Nuremberg–Würzburg railway

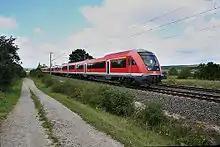
Deutsche Bahn "modus" EMU, running as RegionalExpress "Franken-Express" between Nuremberg and Würzburg, near Markt Bibart.

In long-distance traffic, the Intercity-Express line 25 (Munich–Hamburg) operates every two hours and line 41 (Munich–Ruhr district) every hour. In addition, services from Frankfurt to Vienna were greatly expanded in December 2007, with ICE-T services running every two hours from Frankfurt (some continuing from Dortmund) to Vienna and vice versa. The InterCity train pair, "Rottaler Land", running from Hamburg to Passau and Mühldorf, unlike the other long-distance trains, also stopped in Neustadt (Aisch) on Saturdays until December 2014. Different ICE classes are used for the three ICE services; Intercity services are mostly operated as push–pull trains hauled by Class 101 and Class 120 locomotives.